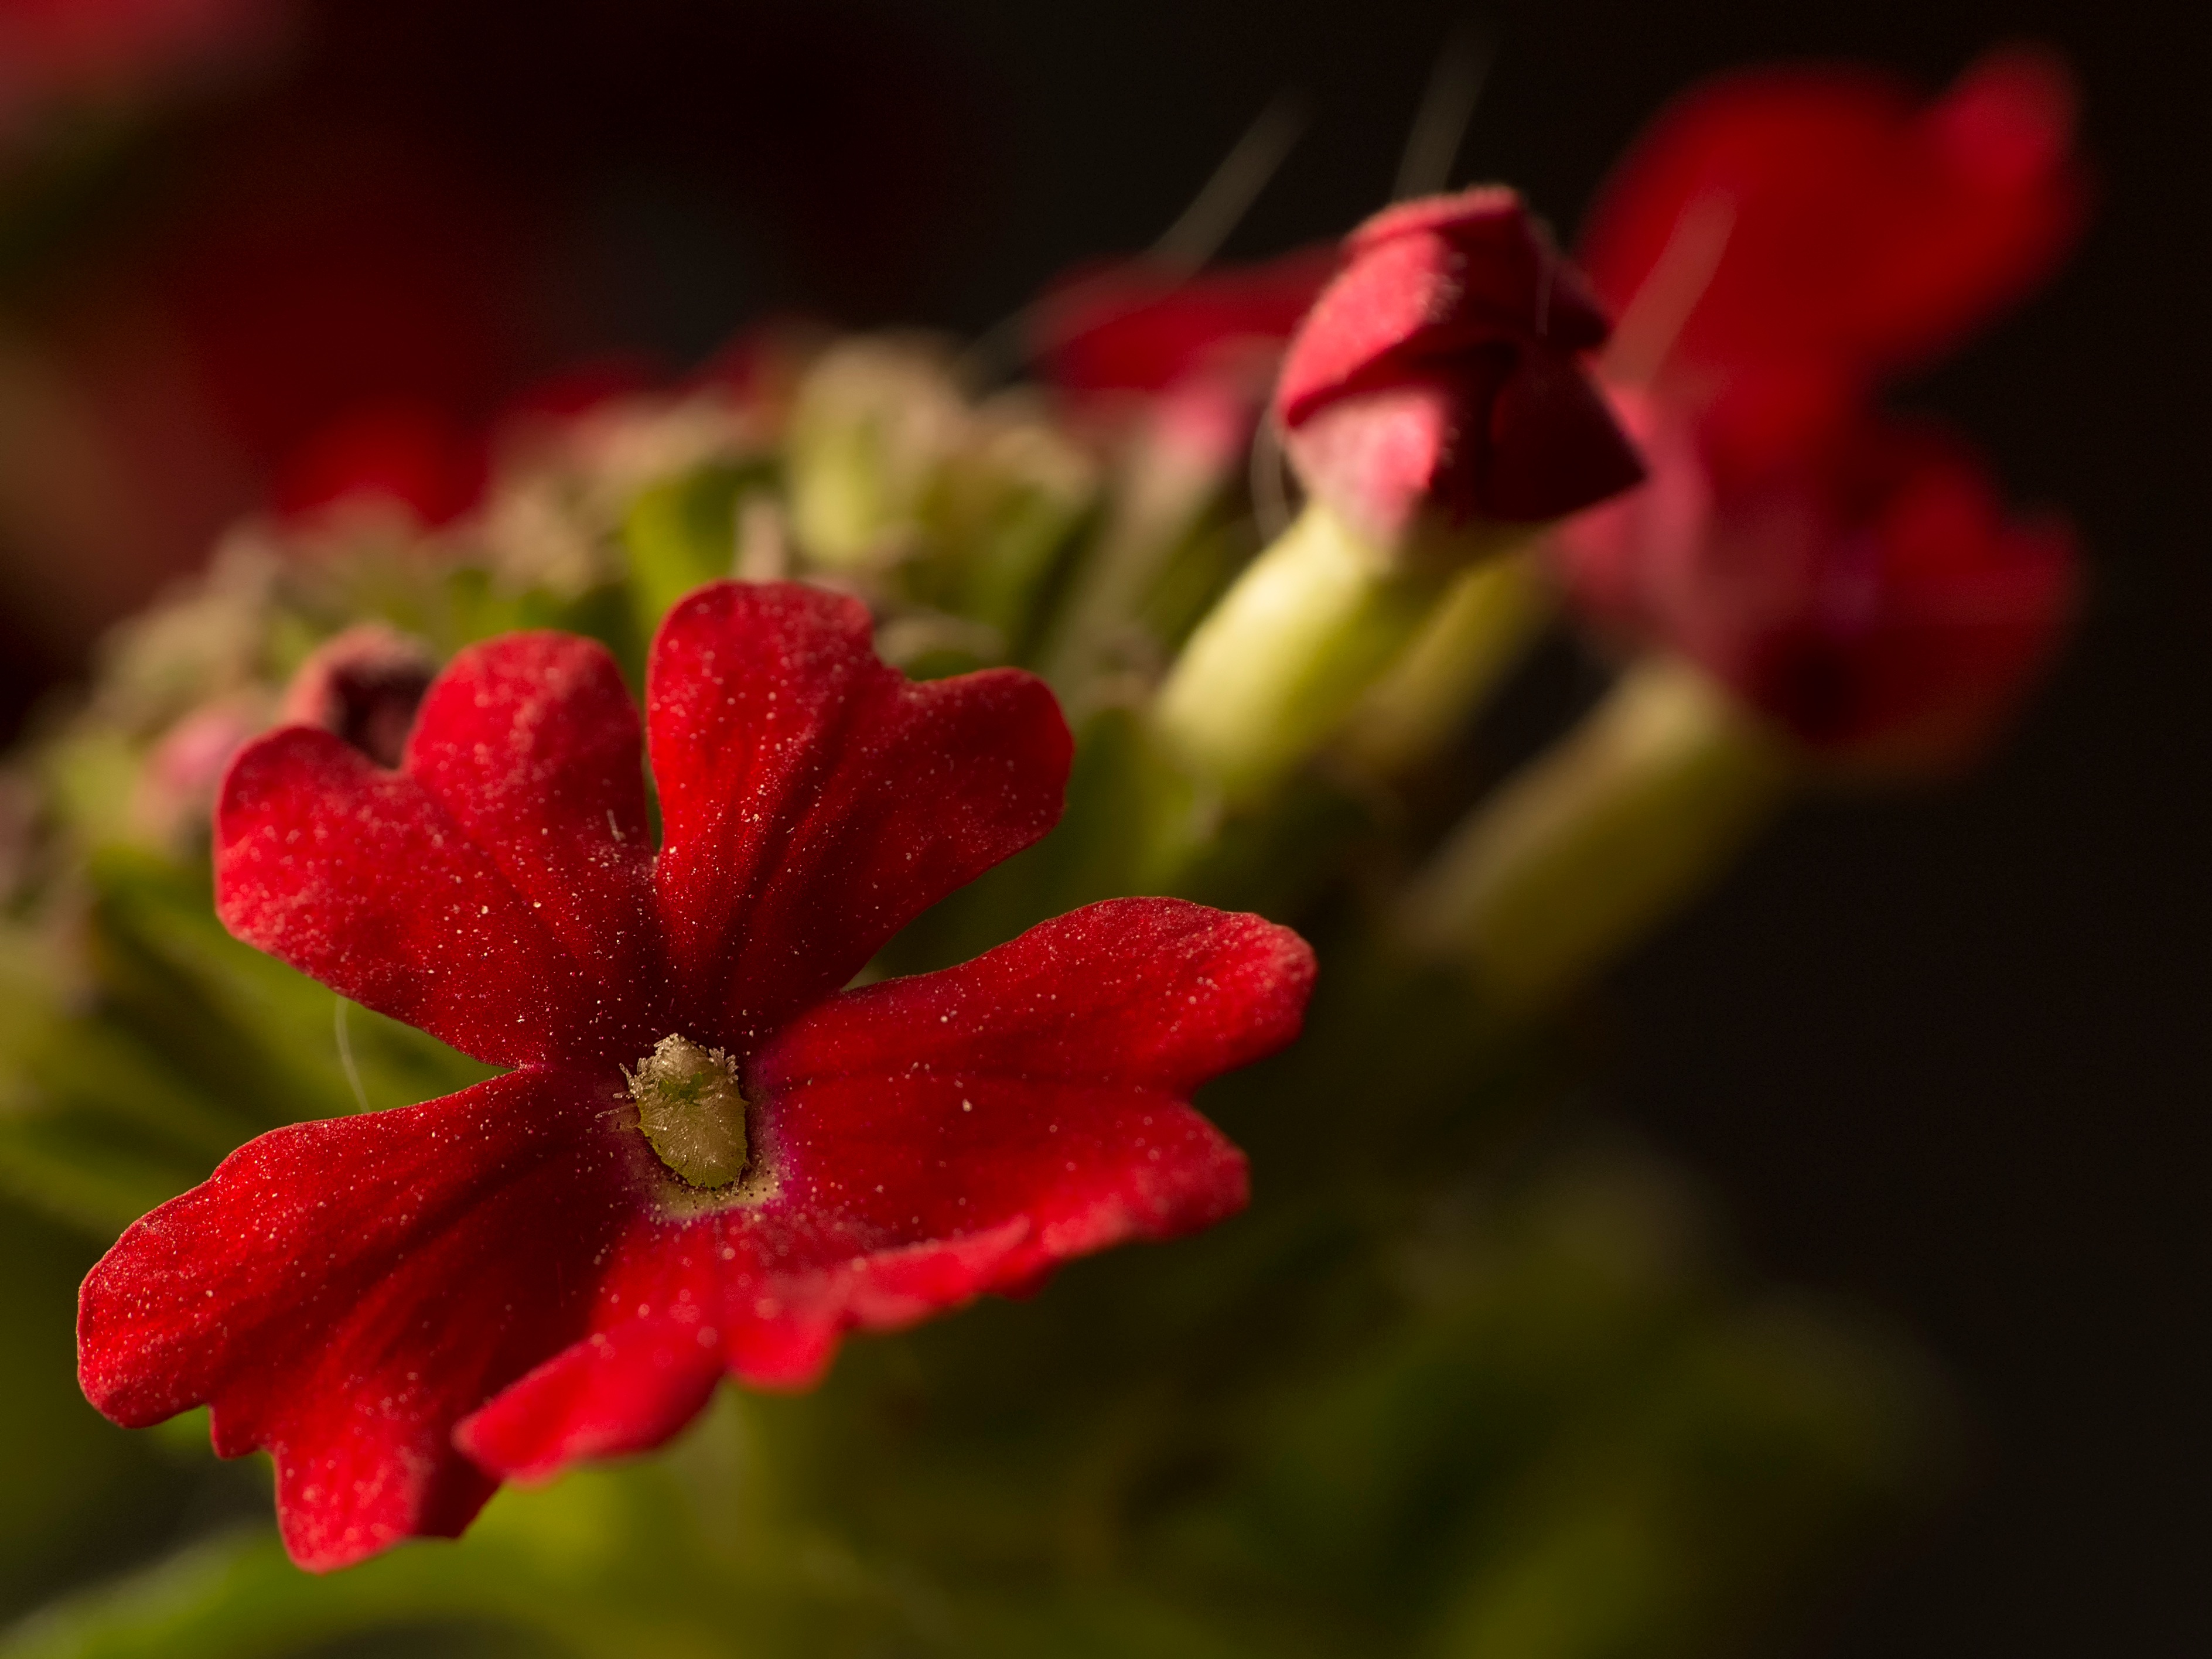
blossom, plant, photography, flower, petal, red, botany, flora, wildflower, close up, dianthus, macro photography, flowering plant, plant stem, land plant, pink family